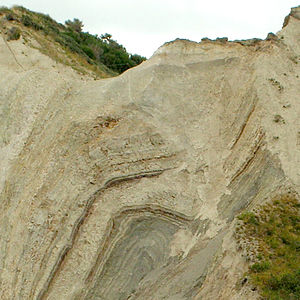
Moler / Dannelse / Glacialtektonik
Moler er en form for diatomit, som i den geologiske epoke Eocæn blev aflejret i op til 60 m tykkelse i et afgrænset område i den vestlige del af Limfjorden og under dele af Nordsøen. Moleret betegnes stratigrafisk som Fur Formationen, som svarer til Ølst Formationen i det øvrige Danmark. Moler er mest kendt fra blotninger på Fur og Mors, hvor det fremstår som en lys, i tør tilstand næsten hvid fast jordart domineret af diatomé-skaller og med et stort antal vulkanske askelag samt hærdnede kalkrige konkretioner, såkaldt cementsten, som er rige på meget velbevarede fossiler. De fleste danekræ stammer fra moleret.